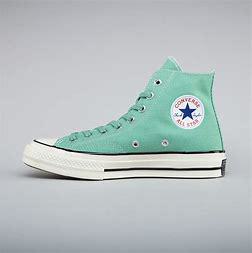
Brand: Converse
Model: Chuck Taylor